Conrad City Hall

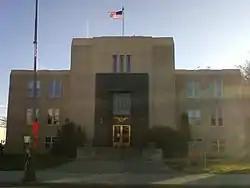

Conrad City Hall is a site on the National Register of Historic Places located in Conrad, Montana. It was added to the Register on February 1, 1980. The building is the oldest government building surviving in Pondera County, and it is still used as the City Hall.